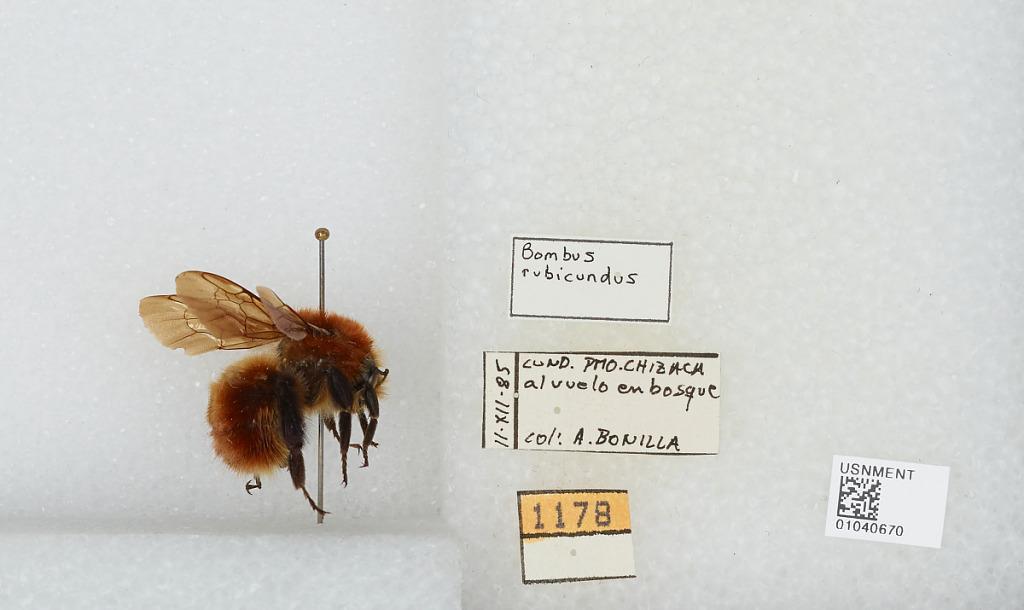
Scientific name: Bombus (Rubicundobombus) rubicundus Smith
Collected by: A. Bonilla
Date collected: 1985-12-11
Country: Colombia
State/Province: Cundinamarca
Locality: PMO de Chizaca alvvelo embosque